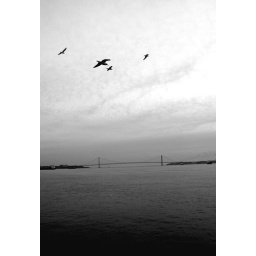
Doves flying over the ocean near a bridge